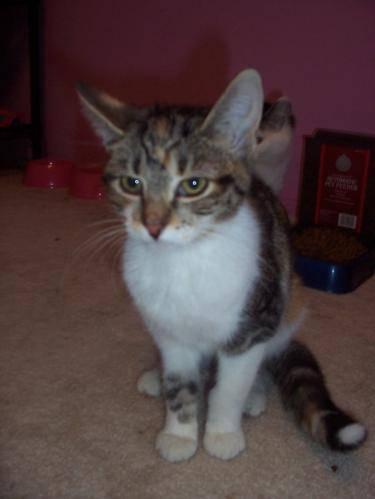
cat